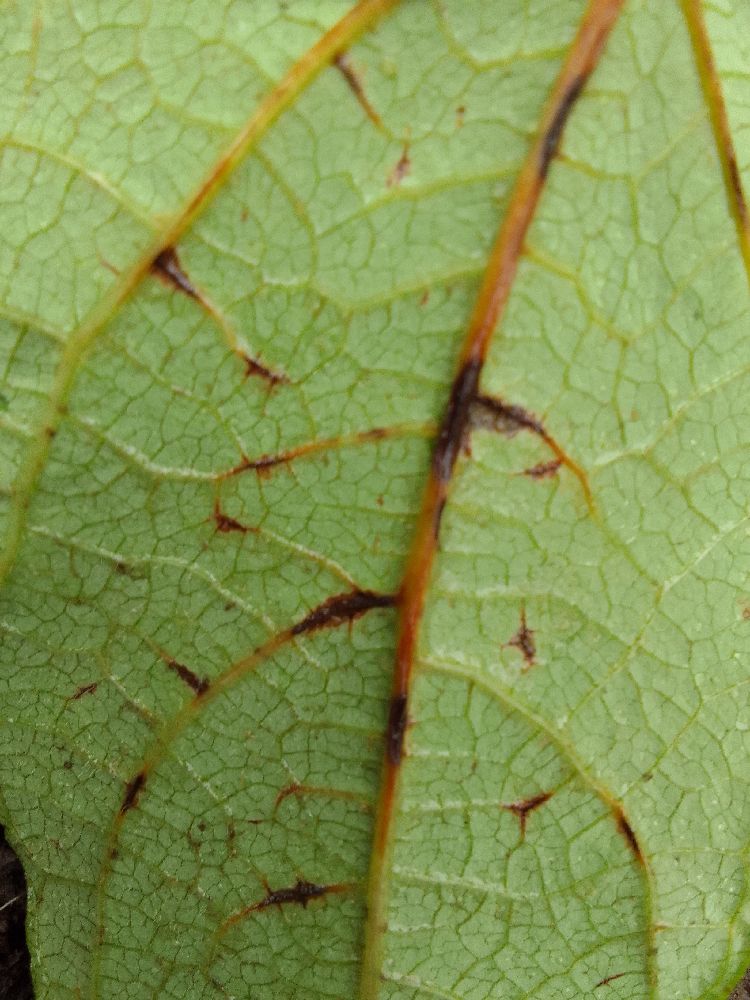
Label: anthracnose